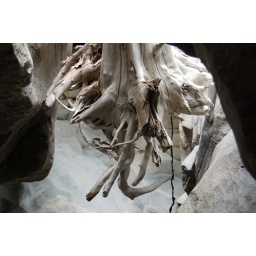
Branch of a tree which got stuck in between rocks .....